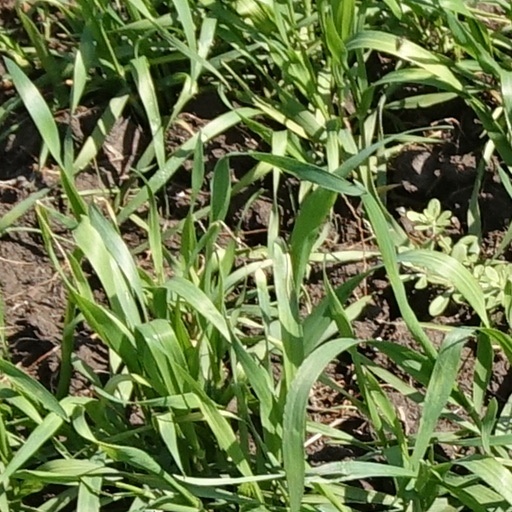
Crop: wheat